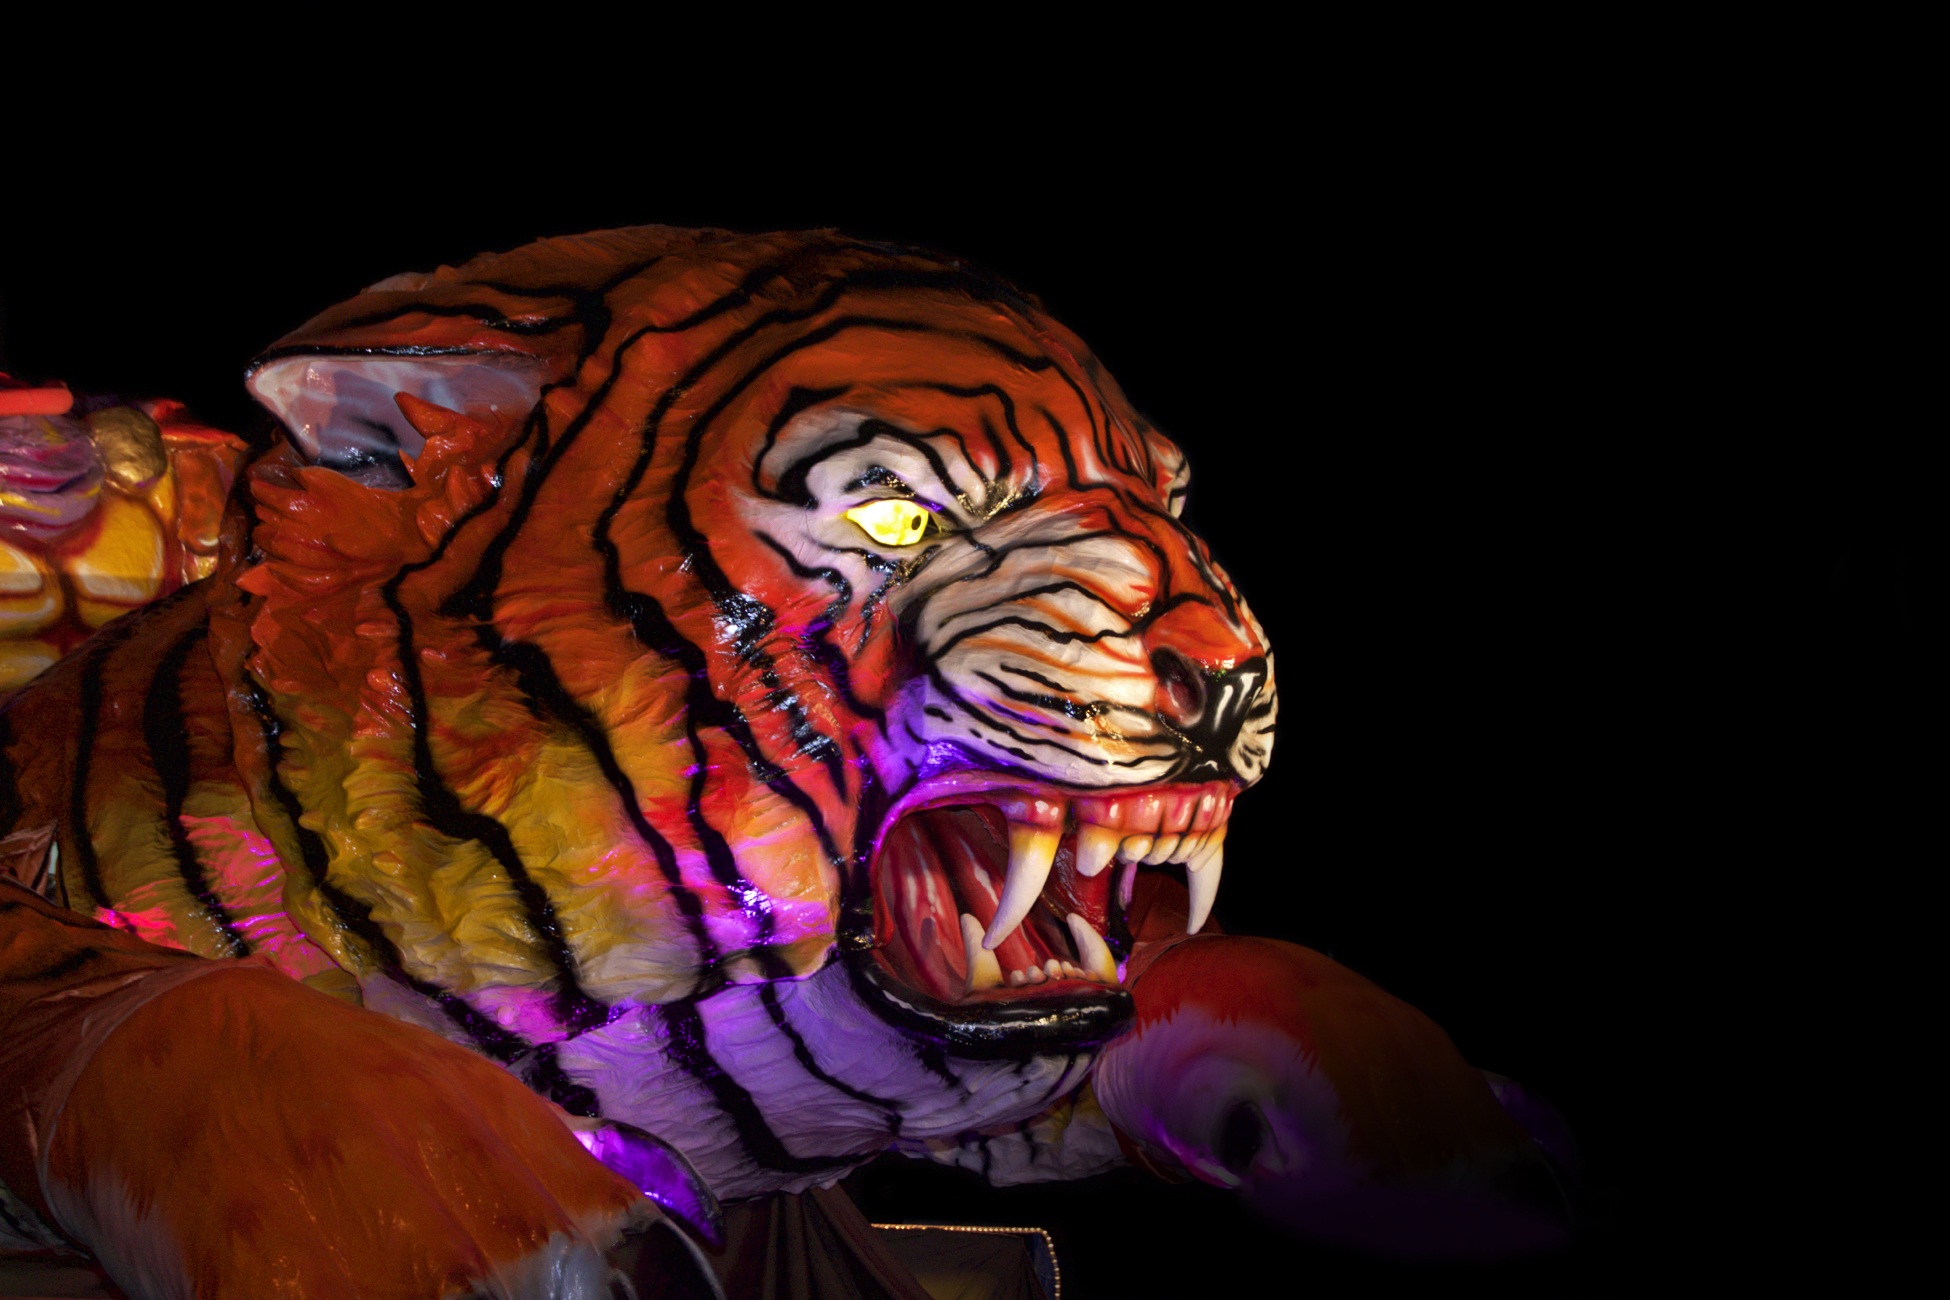
wagon, carnival, color, toy, art, tiger, allegory, papier mache, allegorical